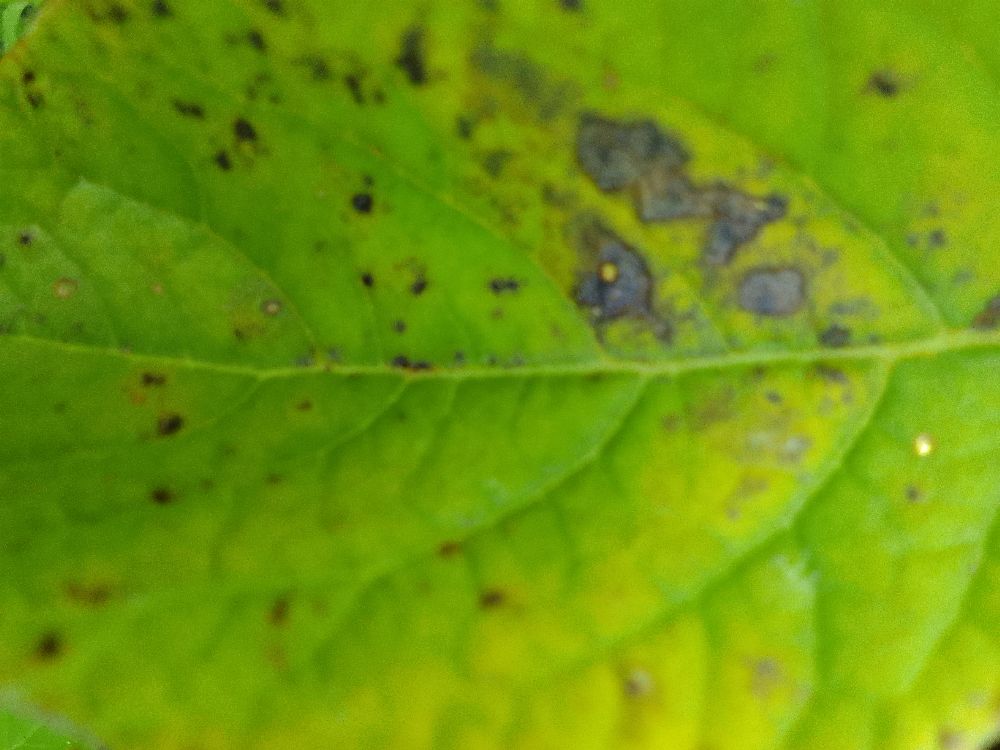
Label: Early blight